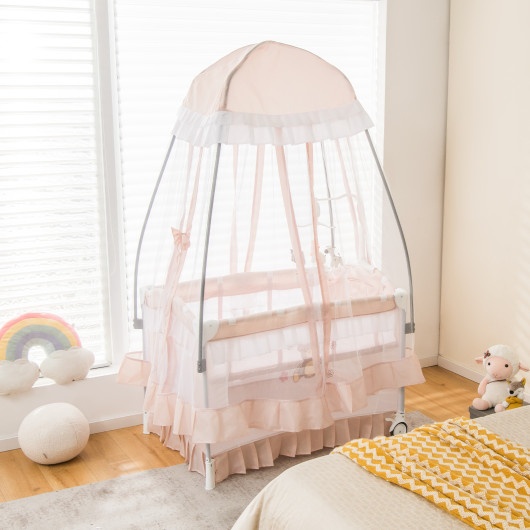
Convertible Bassinet with Removable Changing Table and Detachable Mesh Net-Pink
Brand: dsvCOSTWAY
Can be used as a canopy crib comfy bassinet diaper changing table or activity center Easy to fold to save space for other activities Protective & visible mesh and detachable mesh canopy for all-around protection Music box and rotatable toys bring kids tons of fun The mattress and changing table are covered with oxford fabric for comfortable touch Suitable for 0-3 years old 2 flexible wheels for easy movement The silent wheels have brakes to lock or unlock Side storage bag offers additional storage space Multi-purpose Baby Playard: Designed with 4-in-1 design this baby playard will be a perfect choice to accompany your baby's growth. It can be conveniently converted into a canopy crib comfy bassinet diaper changing table or activity center to meet babies' different needs. Foldable and Portable Design: When not in use you can effortlessly fold this nursery center into narrow shape. It also includes a carrying bag for easy storage and transportation. Meanwhile 2 flexible wheels with brakes ensure smooth movement and keep it still if needed. Protective Mesh: The top canopy and all-around mesh net help to create a safe area for babies to play or sleep offering multiple safety protection. Fun Music Box and Rotatable Toys: This game bed is equipped with 1 fun music box which can make gentle melodies to lull your baby to sleep. What's more the whirling toys with animal outlook will delight your babies when they lie on the comfortable mattress. Safe Material and Heavy Duty Frame: Covered with superior oxford fabric this crib won't hurt babies' delicate skin. 7-point bottom support structure and 2 solid legs guarantee excellent durability and sturdiness. The changing table bears up to 25 lbs. The baby bassinet holds up to 20 lbs while the activity center supports up to 33 lbs. Color Gray/ Pink Material Oxford Fabric + Mesh + Metal + EVA Overall Dimension with Canopy 46 inches x 31 inches x 75 inches Overall Dimension without Canopy 43.5 inches x 31 inches x 46.5 inches Size of the Portable Bag 30.5 inches x 10 inches x 10 inches Size of the Diaper Changing Table 29.5 inches x 18 inches Diaper Changing Table Height from the Ground 32 inches Weight Capacity of Diaper Changing Table 25 lbs Weight Capacity of Baby Bassinet 20 lbs Weight Capacity of Activity Center 33 lbs Applicable Age 0-3 Years Old Net Weight 28.5 lbs Box Qty 1(May vary by batch)
Category: Furniture > Baby & Toddler Furniture > Bassinets & Cradles > Convertible Bassinets